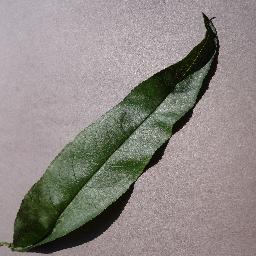
Label: Peach___healthy